John Hanbury-Williams

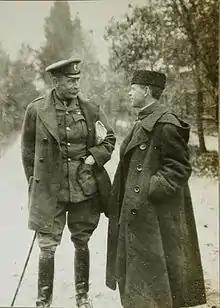
John Hanbury-Williams ("left") with "The Times" correspondent Stanley Washburn. Russia, October 1914

Major general Sir John Hanbury-Williams, (19 October 1859 – 19 October 1946) was a British Army officer, who served as Military Secretary to the Secretary of State for War and later Brigadier-General in charge of Administration (Scotland). He served on the International Olympic Committee (IOC), representing Canada between 1911 and 1921. During the First World War he was head of the British military mission with the Russian Stavka with direct access to Tsar Nicholas II.